HMS General Wolfe (1915)

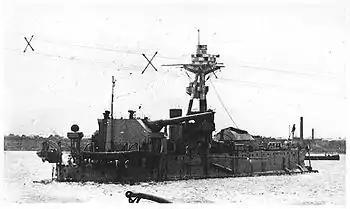
Starboard quarter view of "Wolfe" showing her 18-inch gun to good effect.

In the new year of 1918, "Wolfe" was selected to be converted to take an gun along with "Lord Clive" and "Prince Eugene". The mounting for the gun, the largest in service with any navy, was named the "15-inch B C.D.". "15-inch B" was the code name for the 18-inch gun itself, and C.D., for "Coast Defence" reflected the possible usage of the mount on land. The mounting was designed and produced by the Elswick Ordnance Company and due to labour troubles, although ordered in October 1917, it was not completed until May, and finally arrived in Portsmouth for installation on "Wolfe" on 20 June 1918. "Wolfe" had been taken in hand by Portsmouth Dockyard on 5 April for the structural modifications required to take the weight of the 18-inch gun and mounting on her quarterdeck. The total weight of the mounting was 384 tons, not including the weight of sixty shells and seventy-two full charges of cordite. The gun itself, which was fixed to starboard, had been intended for "A" turret of the large light cruiser and was fitted on 9 July. "Wolfe" was ready for gun trials on 7 August, which took place off the Isle of Wight and were successful. The mounting, with its large box-shaped shield, so disfigured the stern of the ship that it earned "Wolfe" the nickname of "Elephant and Castle".